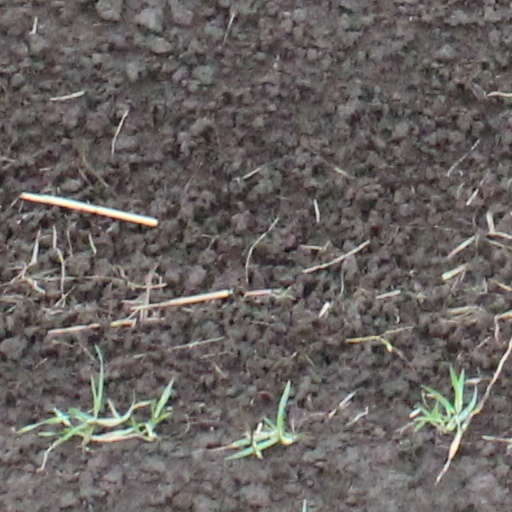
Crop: wheat